Parish

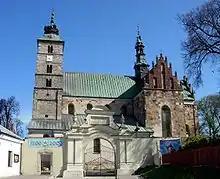
Saint Martin's Collegiate Parish Church in Opatów, Poland

In the Catholic Church, each parish normally has its own parish priest (in some countries called pastor or provost), who has responsibility and canonical authority over the parish.